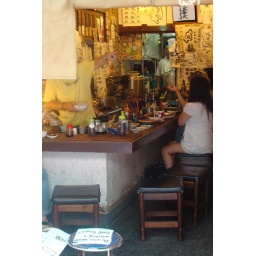
Sushi bar near the fish market, Tokyo